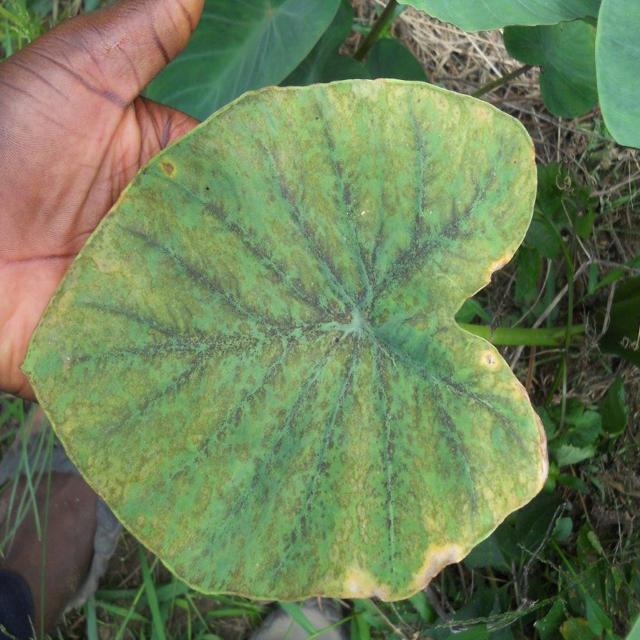
Label: Mid_Blight